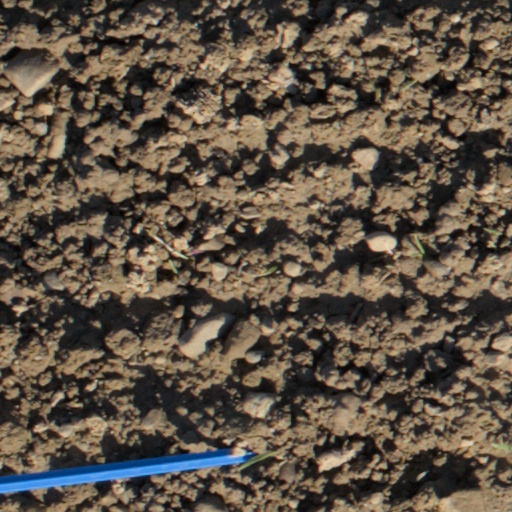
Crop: wheat